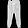
Label: Trouser